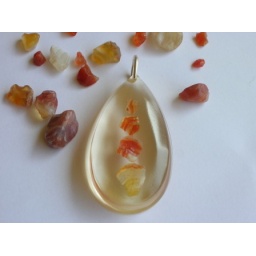
Agate stones preserved in clear resin necklace/pendant